Lowell Commercial Historic District

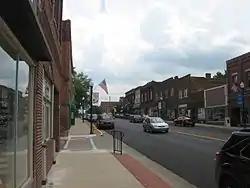
Streetside in downtown Lowell, June 2012

Lowell Commercial Historic District is a national historic district located at Lowell, Lake County, Indiana. The district encompasses 28 contributing buildings, 1 contributing site, and 1 contributing object in the central business district of Lowell. It developed between about 1870 and 1952, and includes notable example of Italianate, Queen Anne, Romanesque Revival, Bungalow / American Craftsman, and Art Deco style architecture. Notable buildings include the Roberts Building (1948), Colfax Lodge (1898), Bacon House (c. 1870), Lowell National Bank (1903), Lowell Town Hall (1922), and Lowell Carnegie Library (1920).